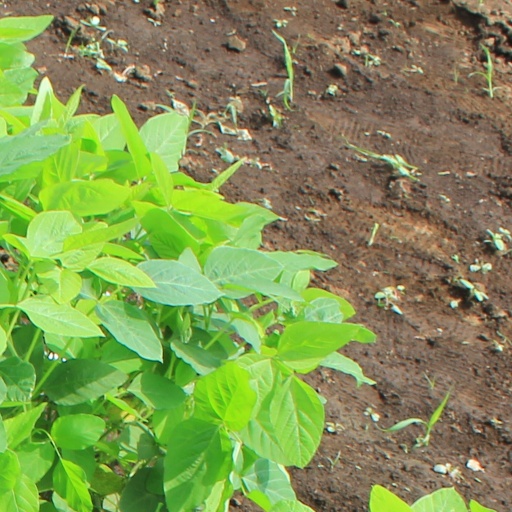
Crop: soybean